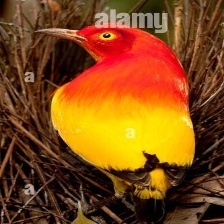
Species: FLAME BOWERBIRD
Scientific name: SERICULUS ARDENS